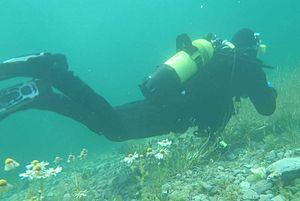
Le lac de Marmorera est un lac alpin artificiel, situé sur le col du Julier, dans la commune de Marmorera, en Suisse.